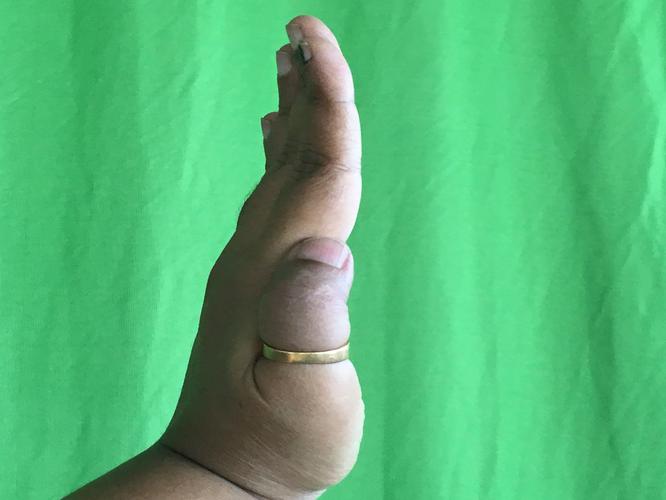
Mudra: Pathaka
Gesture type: single_hand